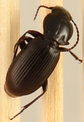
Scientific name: Pterostichus restrictus
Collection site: Rocky Mountains NEON (RMNP), plot RMNP_012